Geography of Franz Josef Land

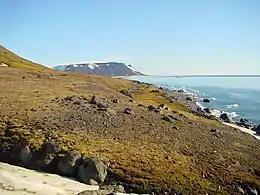
Northbrook Island

The Geography of Franz Josef Land refers to an island group belonging to Arkhangelsk Oblast of Russia. It is situated in the Barents Sea of the Arctic, north of Novaya Zemlya and east of Svalbard. At latitudes between 80.0° and 81.9° north, it is the most northerly group of islands associated with Eurasia. The extreme northernmost point is Cape Fligely on Rudolf Island. The archipelago consists of 191 ice-covered islands with a total area of . It is currently uninhabited. The archipelago is only from the North Pole, and the northernmost islands are closer to the Pole than any other land except for Canada's Ellesmere Island and Greenland. The largest island is Zemlya Georga (George Land) which measures from end to end. The highest point in the archipelago is on Ostrov Viner-Neyshtadt (Wiener Neustadt Island) which reaches above sea level. The central cluster of large islands in the midst of the archipelago forms a compact whole, known as Zichy Land, where islands are separated from each other by very narrow sounds that are frozen most of the year.